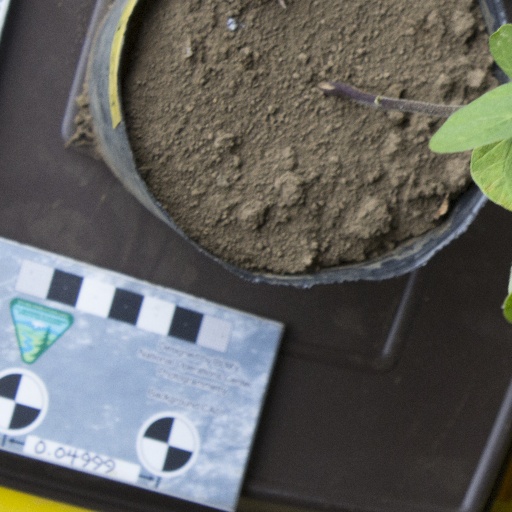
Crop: soybean